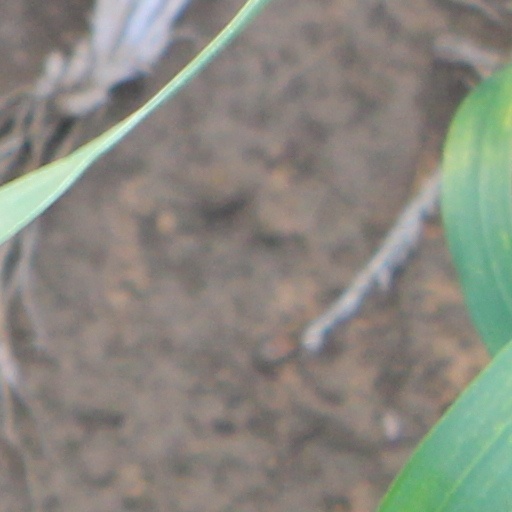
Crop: wheat